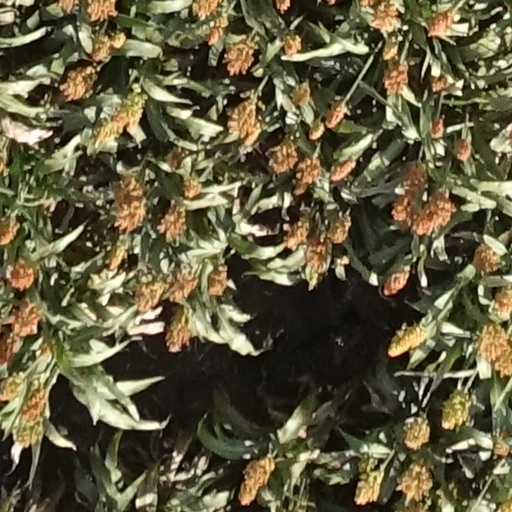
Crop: sorghum